Sky position (RA, Dec in degrees): 226.049, 7.456
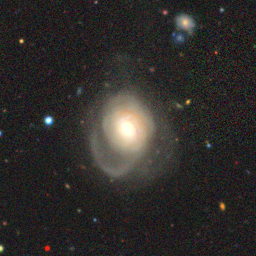
Galaxy morphology: Disturbed Galaxies